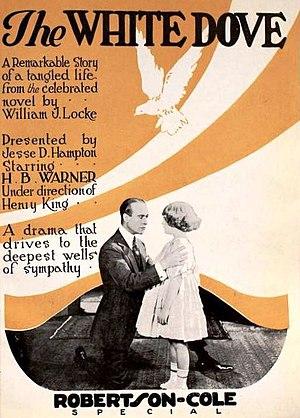
The White Dove est un film muet américain réalisé par Henry King, sorti en 1920.